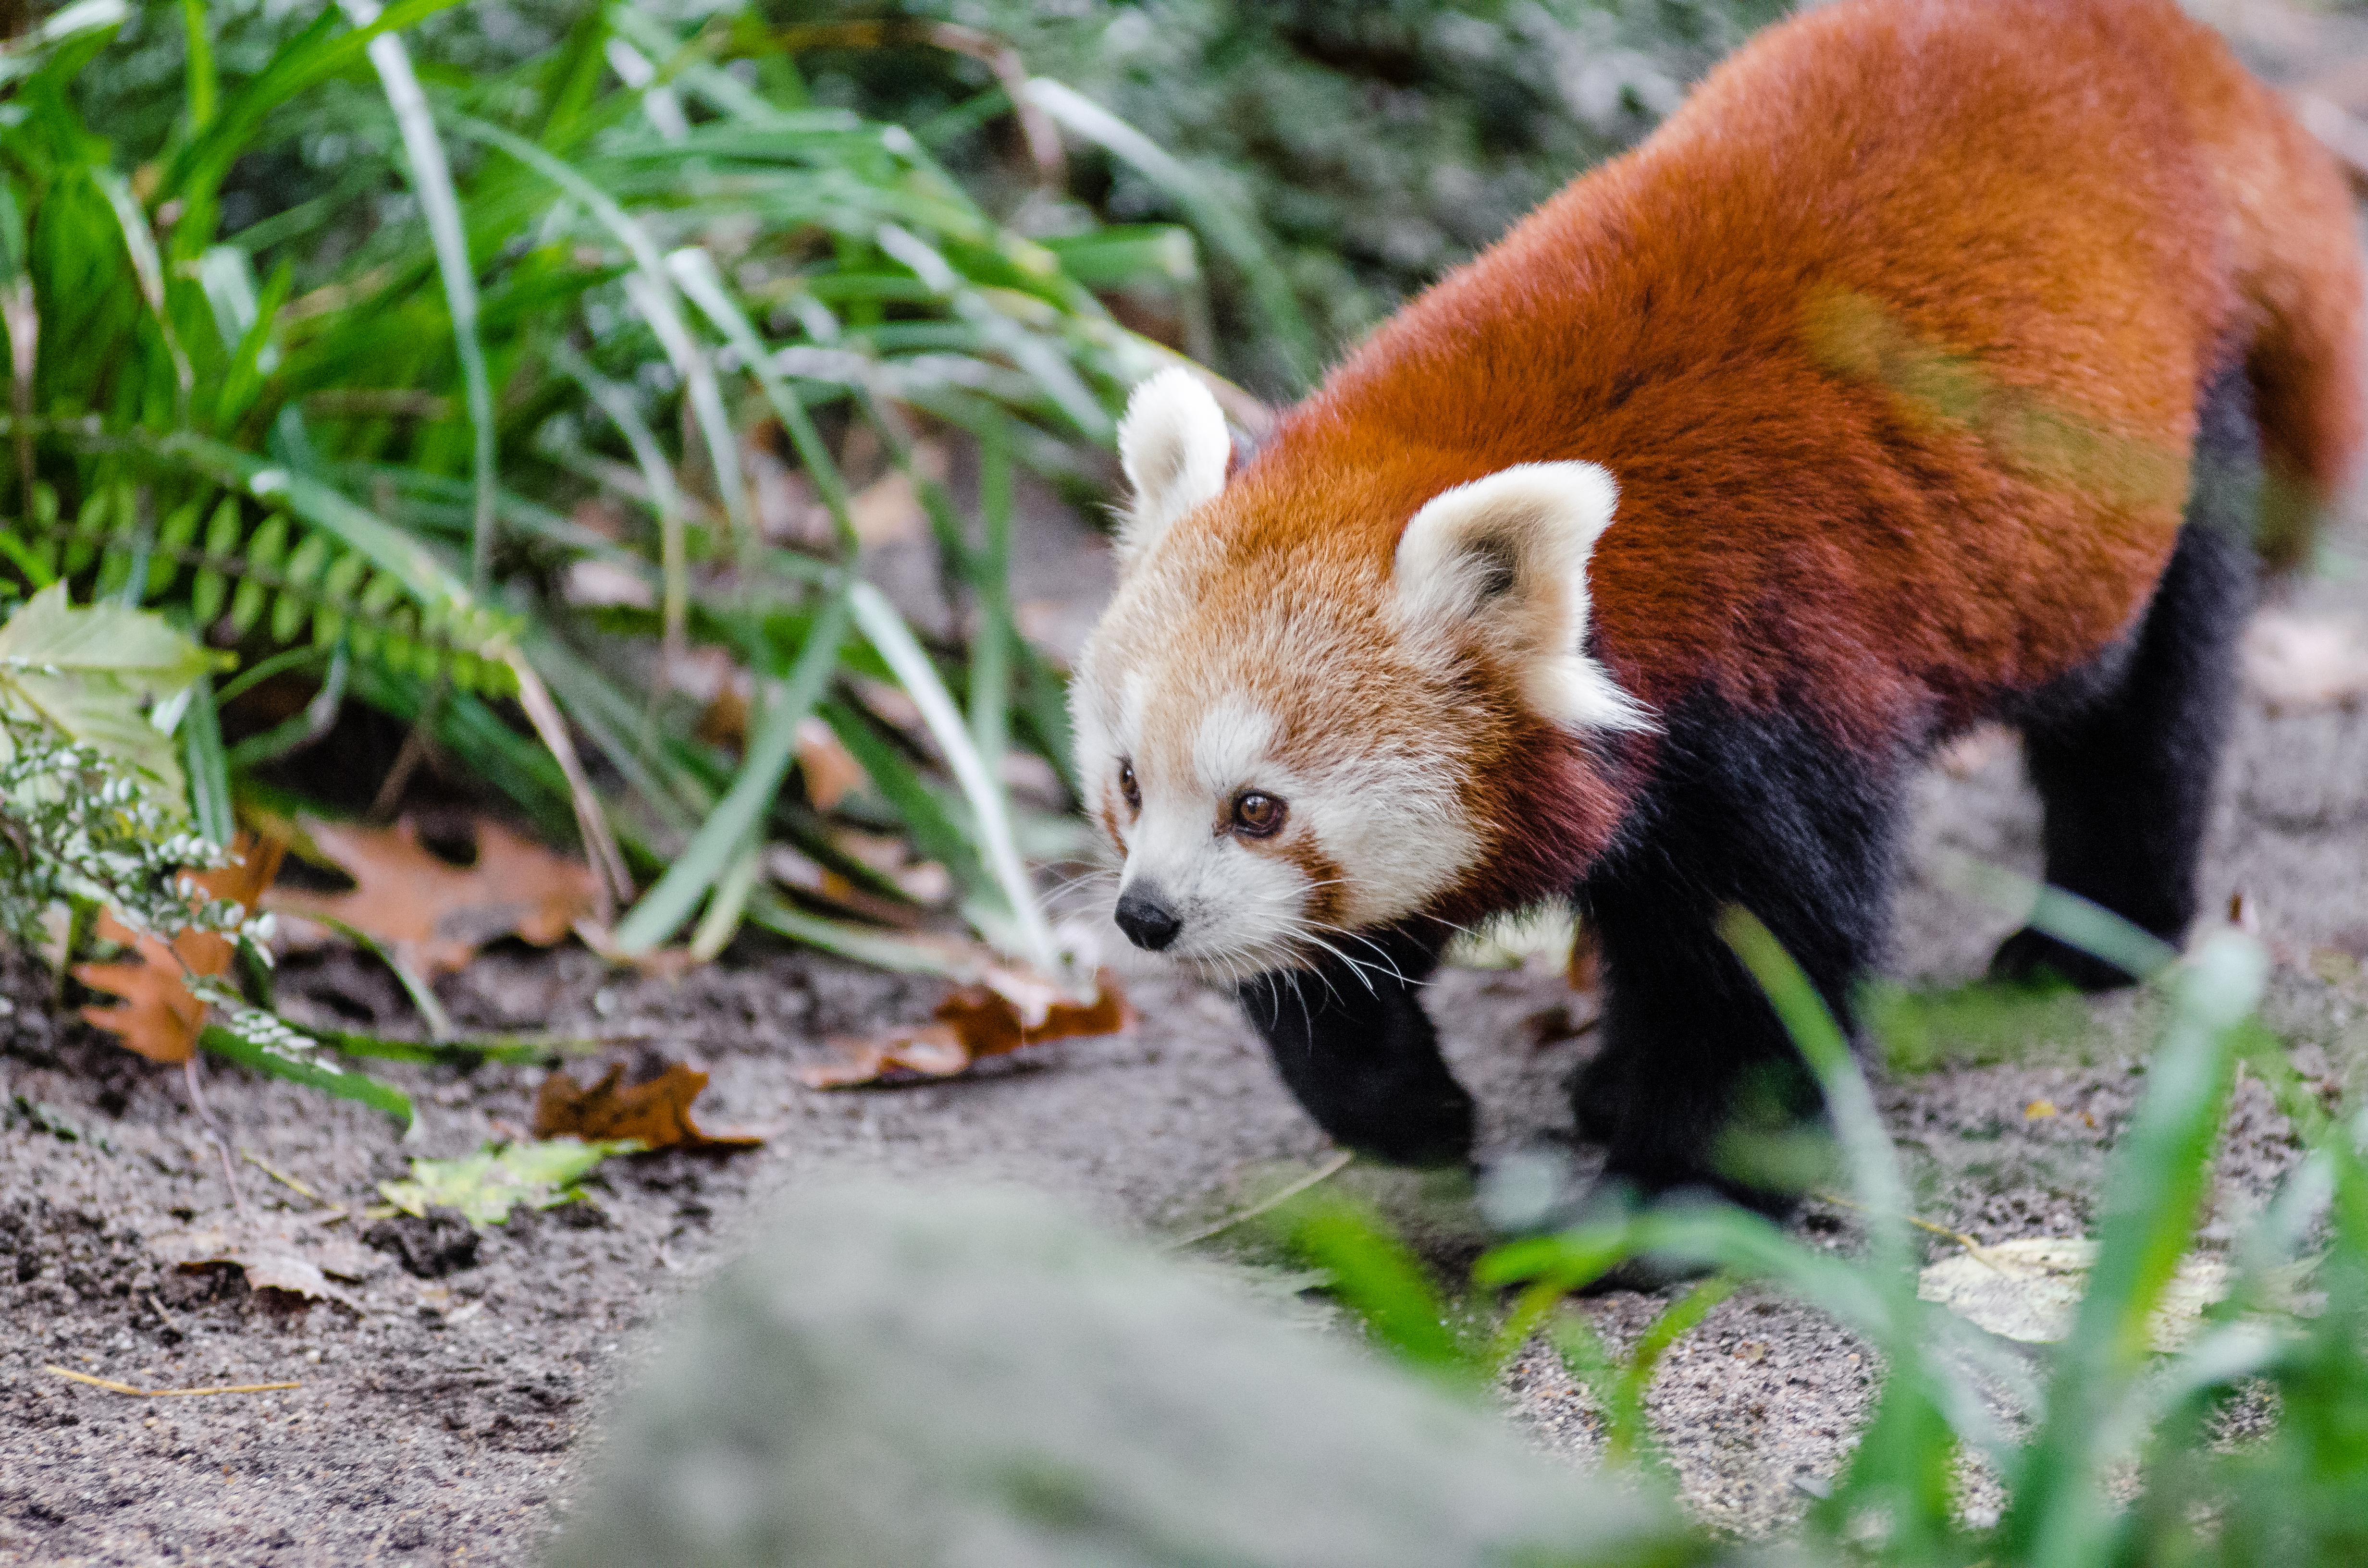
tree, nature, bokeh, vintage, sweet, rain, feet, wet, animal, cute, female, wildlife, zoo, fur, orange, young, green, high, red, foot, mammal, nikon, fauna, red panda, panda, 2015, face, nose, paw, tail, animals, ears, endangered, vertebrate, germany, deutschland, natur, paws, tier, iso, ss, fell, regen, grn, gesicht, baum, adorable, bamboo, d7000, roter, kleiner, niedlich, sues, suess, species, bedrohte, tierart, tierpark, weiblich, jungtier, jung, ohren, schwanz, nase, bedroht, ailurus, fulgens, mozilla, firefox, moist, feucht